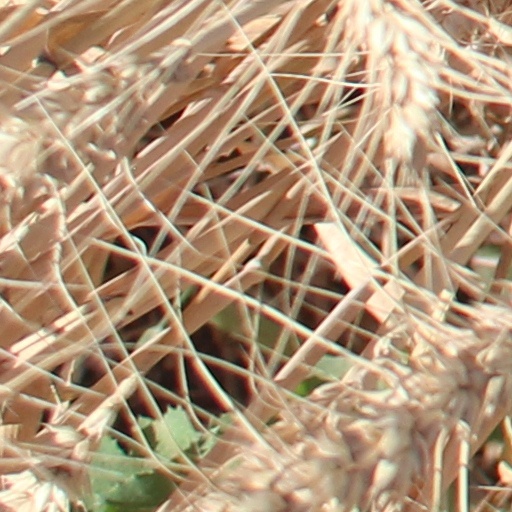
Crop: wheat